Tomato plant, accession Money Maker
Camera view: horizontal (90 deg, fisheye); turntable rotation: 60 degrees
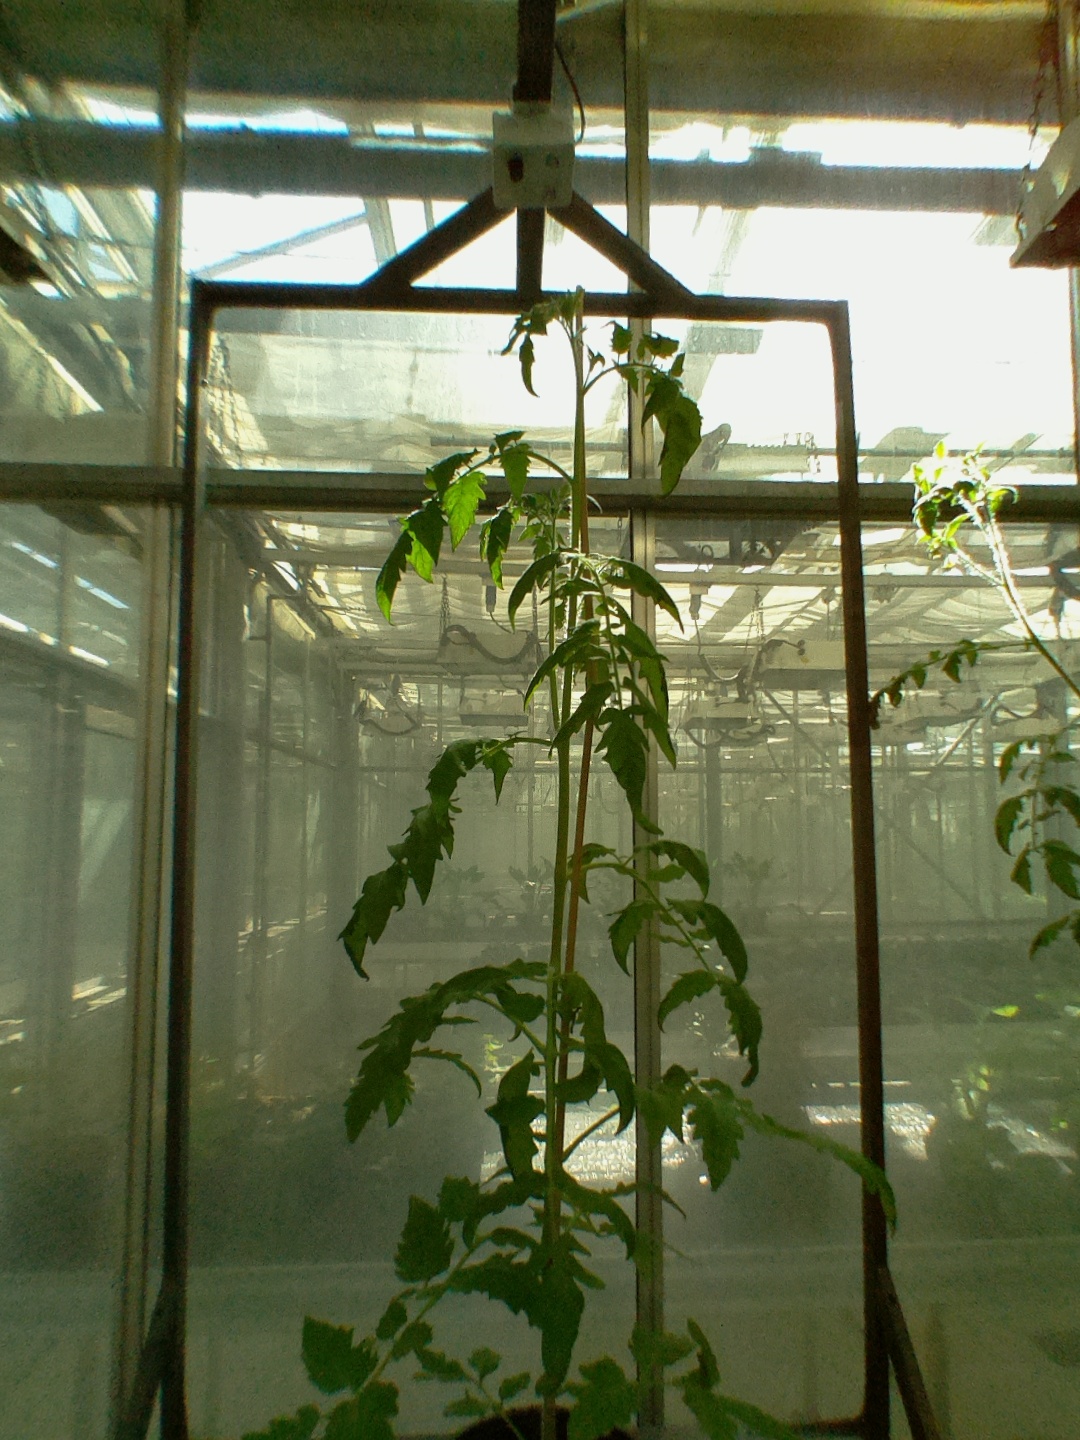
BBCH growth stage 61: 10%-20% of flowers open